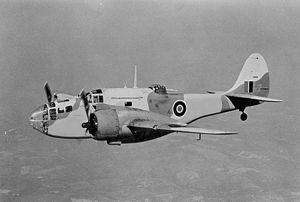
Le Martin A-30 Baltimore est un bombardier léger d'attaque, bimoteur. Il fut construit selon les spécifications de l'USAF mais elle ne l'utilisa jamais. Les utilisateurs furent donc la RAF, les armées de l'air canadienne, australienne et sud-africaine. Il est construit sur la base du Martin 167.